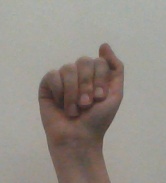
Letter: saad